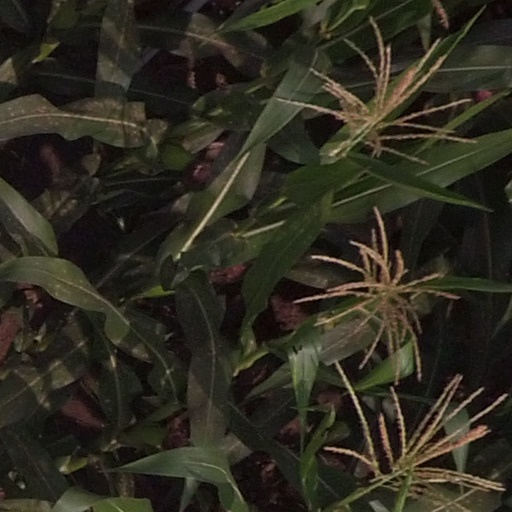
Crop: maize; corn